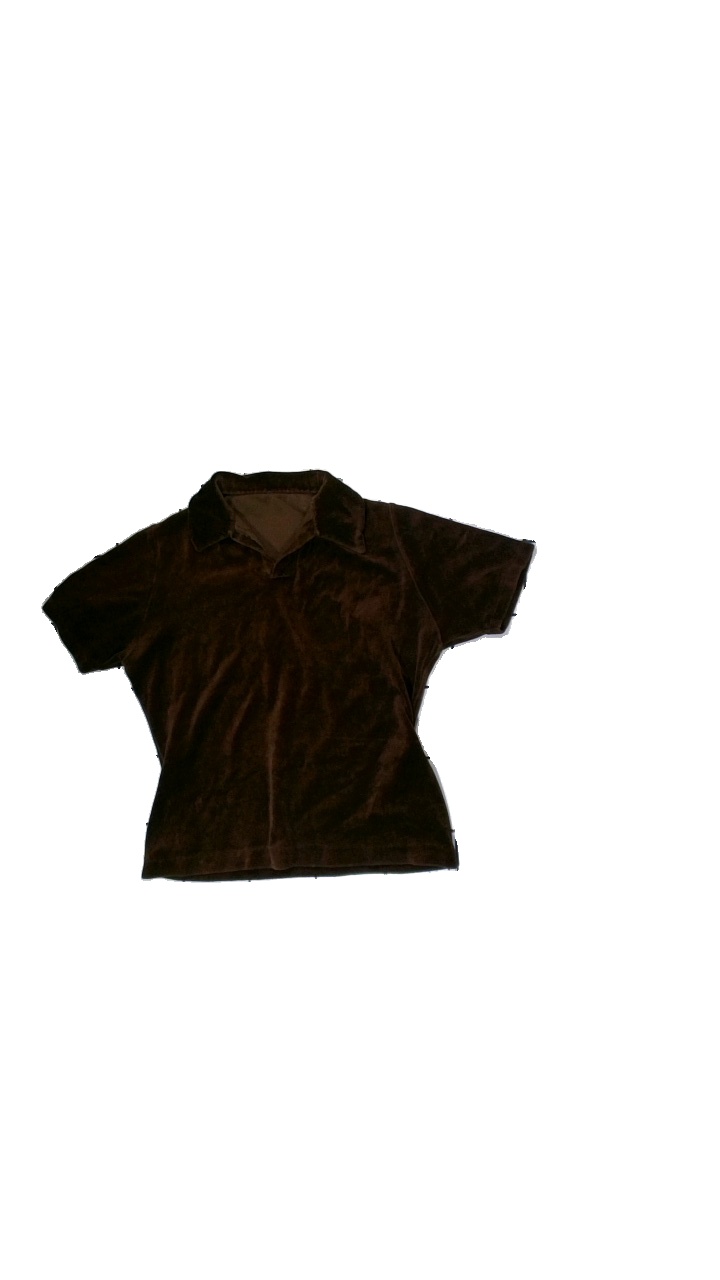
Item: Blouse (Ladies)
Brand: Missing
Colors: Brown
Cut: Regular
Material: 76% cotton, 24% viscose
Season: All
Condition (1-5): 3
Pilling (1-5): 5
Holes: Minor
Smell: Minor
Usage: Reuse
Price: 50-100